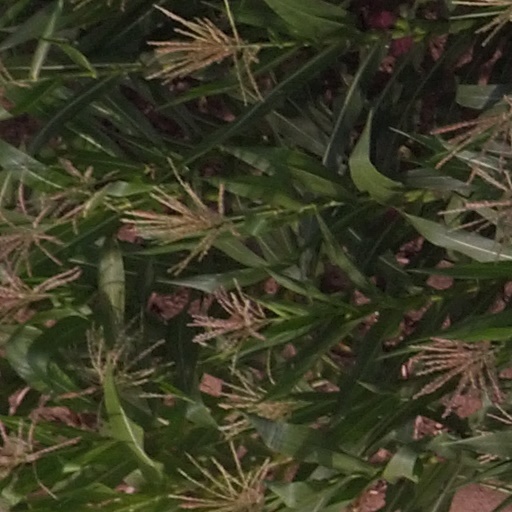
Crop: maize; corn